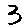
Label: 3